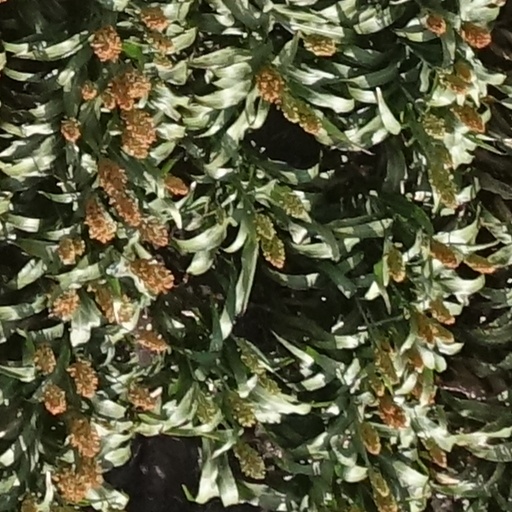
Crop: sorghum